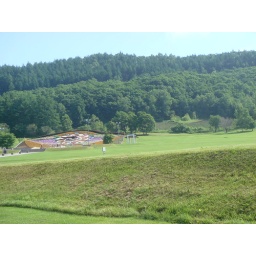
The flower clock in Tokachigawa